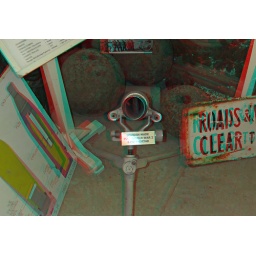
Coalhouse fort Mortar in anaglyph 3D stereo red cyan glasses to view